Sako TRG

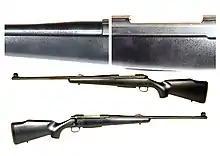
The TRG-S M995 hunting oriented variant of the TRG-41

A more hunting oriented variation of the TRG was introduced in 1992 as the TRG-S M995 and TRG-S M995 Magnum, which both use the same scaled up magnum action and bolt (different bolt handle) as the TRG-41 with the exception that the receiver is open at the top with an integral Sako-type wedged dovetail rail rather than possessing a cartridge ejection port on the right side and a parallel integral dovetail rail as found with the TRG-41. The TRG-S M995 (Magnum) was produced until 2003 and chambered in eight standard chamberings and fourteen magnum chamberings, including .338 Lapua Magnum. All TRG-S M995 rifles utilized the same stock and receiver designed for a maximum cartridge length of . Four different sized detachable box magazines and three different bolt bodies were used to accommodate the dimensionally different rifle cartridges offered. A carbine variant of the TRG-S was also produced that according to Sako literature featured a long barrel. However, M995 carbines imported to the United States featured a barrel and were chambered in .375 H&H Magnum only. Sako planned to produce a short action TRG-S M975 designed for a maximum cartridge length of , that would have been based on the TRG-21. In the end Sako abandoned this plan and only a handful of M975 prototypes were produced.